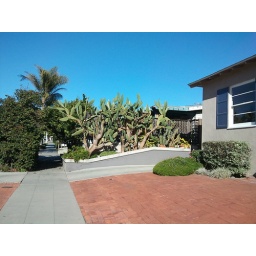
compact houses near the beach with articulately designed mini gardens. the front yard extends right into the sidewalk!